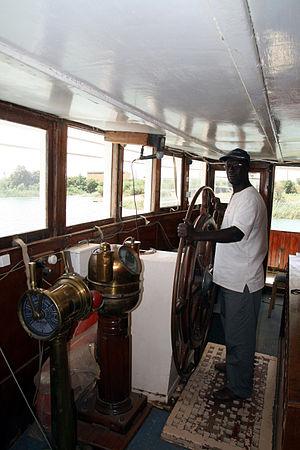
Le capitaine est le chef de l'expédition maritime. Représentant de l'armateur, il est responsable du navire, de sa cargaison et/ou de ses passagers. Il s'occupe des tâches administratives, du respect des règlements internationaux, du contrôle et de la mise à jour des documents officiels, est en relation avec l'armateur, l'affréteur, l'agent maritime, les autorités portuaires. Sur les grands navires, il délègue ses responsabilités de quart aux lieutenants. Il doit être présent en passerelle pour les arrivées et départs de port ainsi que dans les passages difficiles. Il doit laisser aux autres officiers des ordres permanents clairs. Enfin il est chargé de la bonne application du Code international de gestion de sécurité à bord. C'est à lui que revient l'ultime décision d'abandonner le navire en cas de danger.